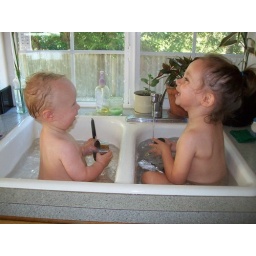
bath in the kitchen sink